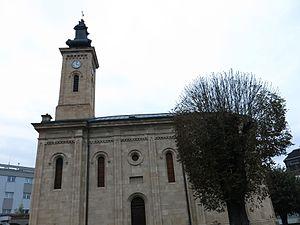
L'église de la Sainte-Trinité de Gornji Milanovac est une église orthodoxe serbe située à Gornji Milanovac et dans le district de Moravica en Serbie. Elle est inscrite sur la liste des monuments culturels de grande importance de la République de Serbie.